AFL Women's best and fairest

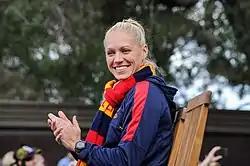
Erin Phillips was the inaugural winner of the award in 2017, and won it again in 2019.

To determine the "best" player, the three field umpires (not the goal umpires or boundary umpires) confer after each home-and-away match and award three votes, two votes and one vote to the players they regard as the best, second-best and third-best in the match, respectively. On the awards night, the votes from each match are tallied, and the player or players with the highest number of votes is awarded the trophy (subject to eligibility – see below).